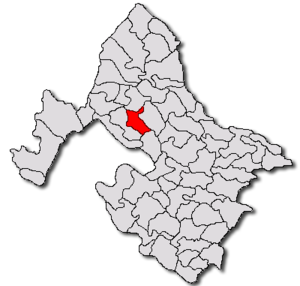
Izvoru Bârzii est une commune roumaine du județ de Mehedinți, dans la région historique de l'Olténie et dans la région de développement du Sud-Ouest.